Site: brandenburg
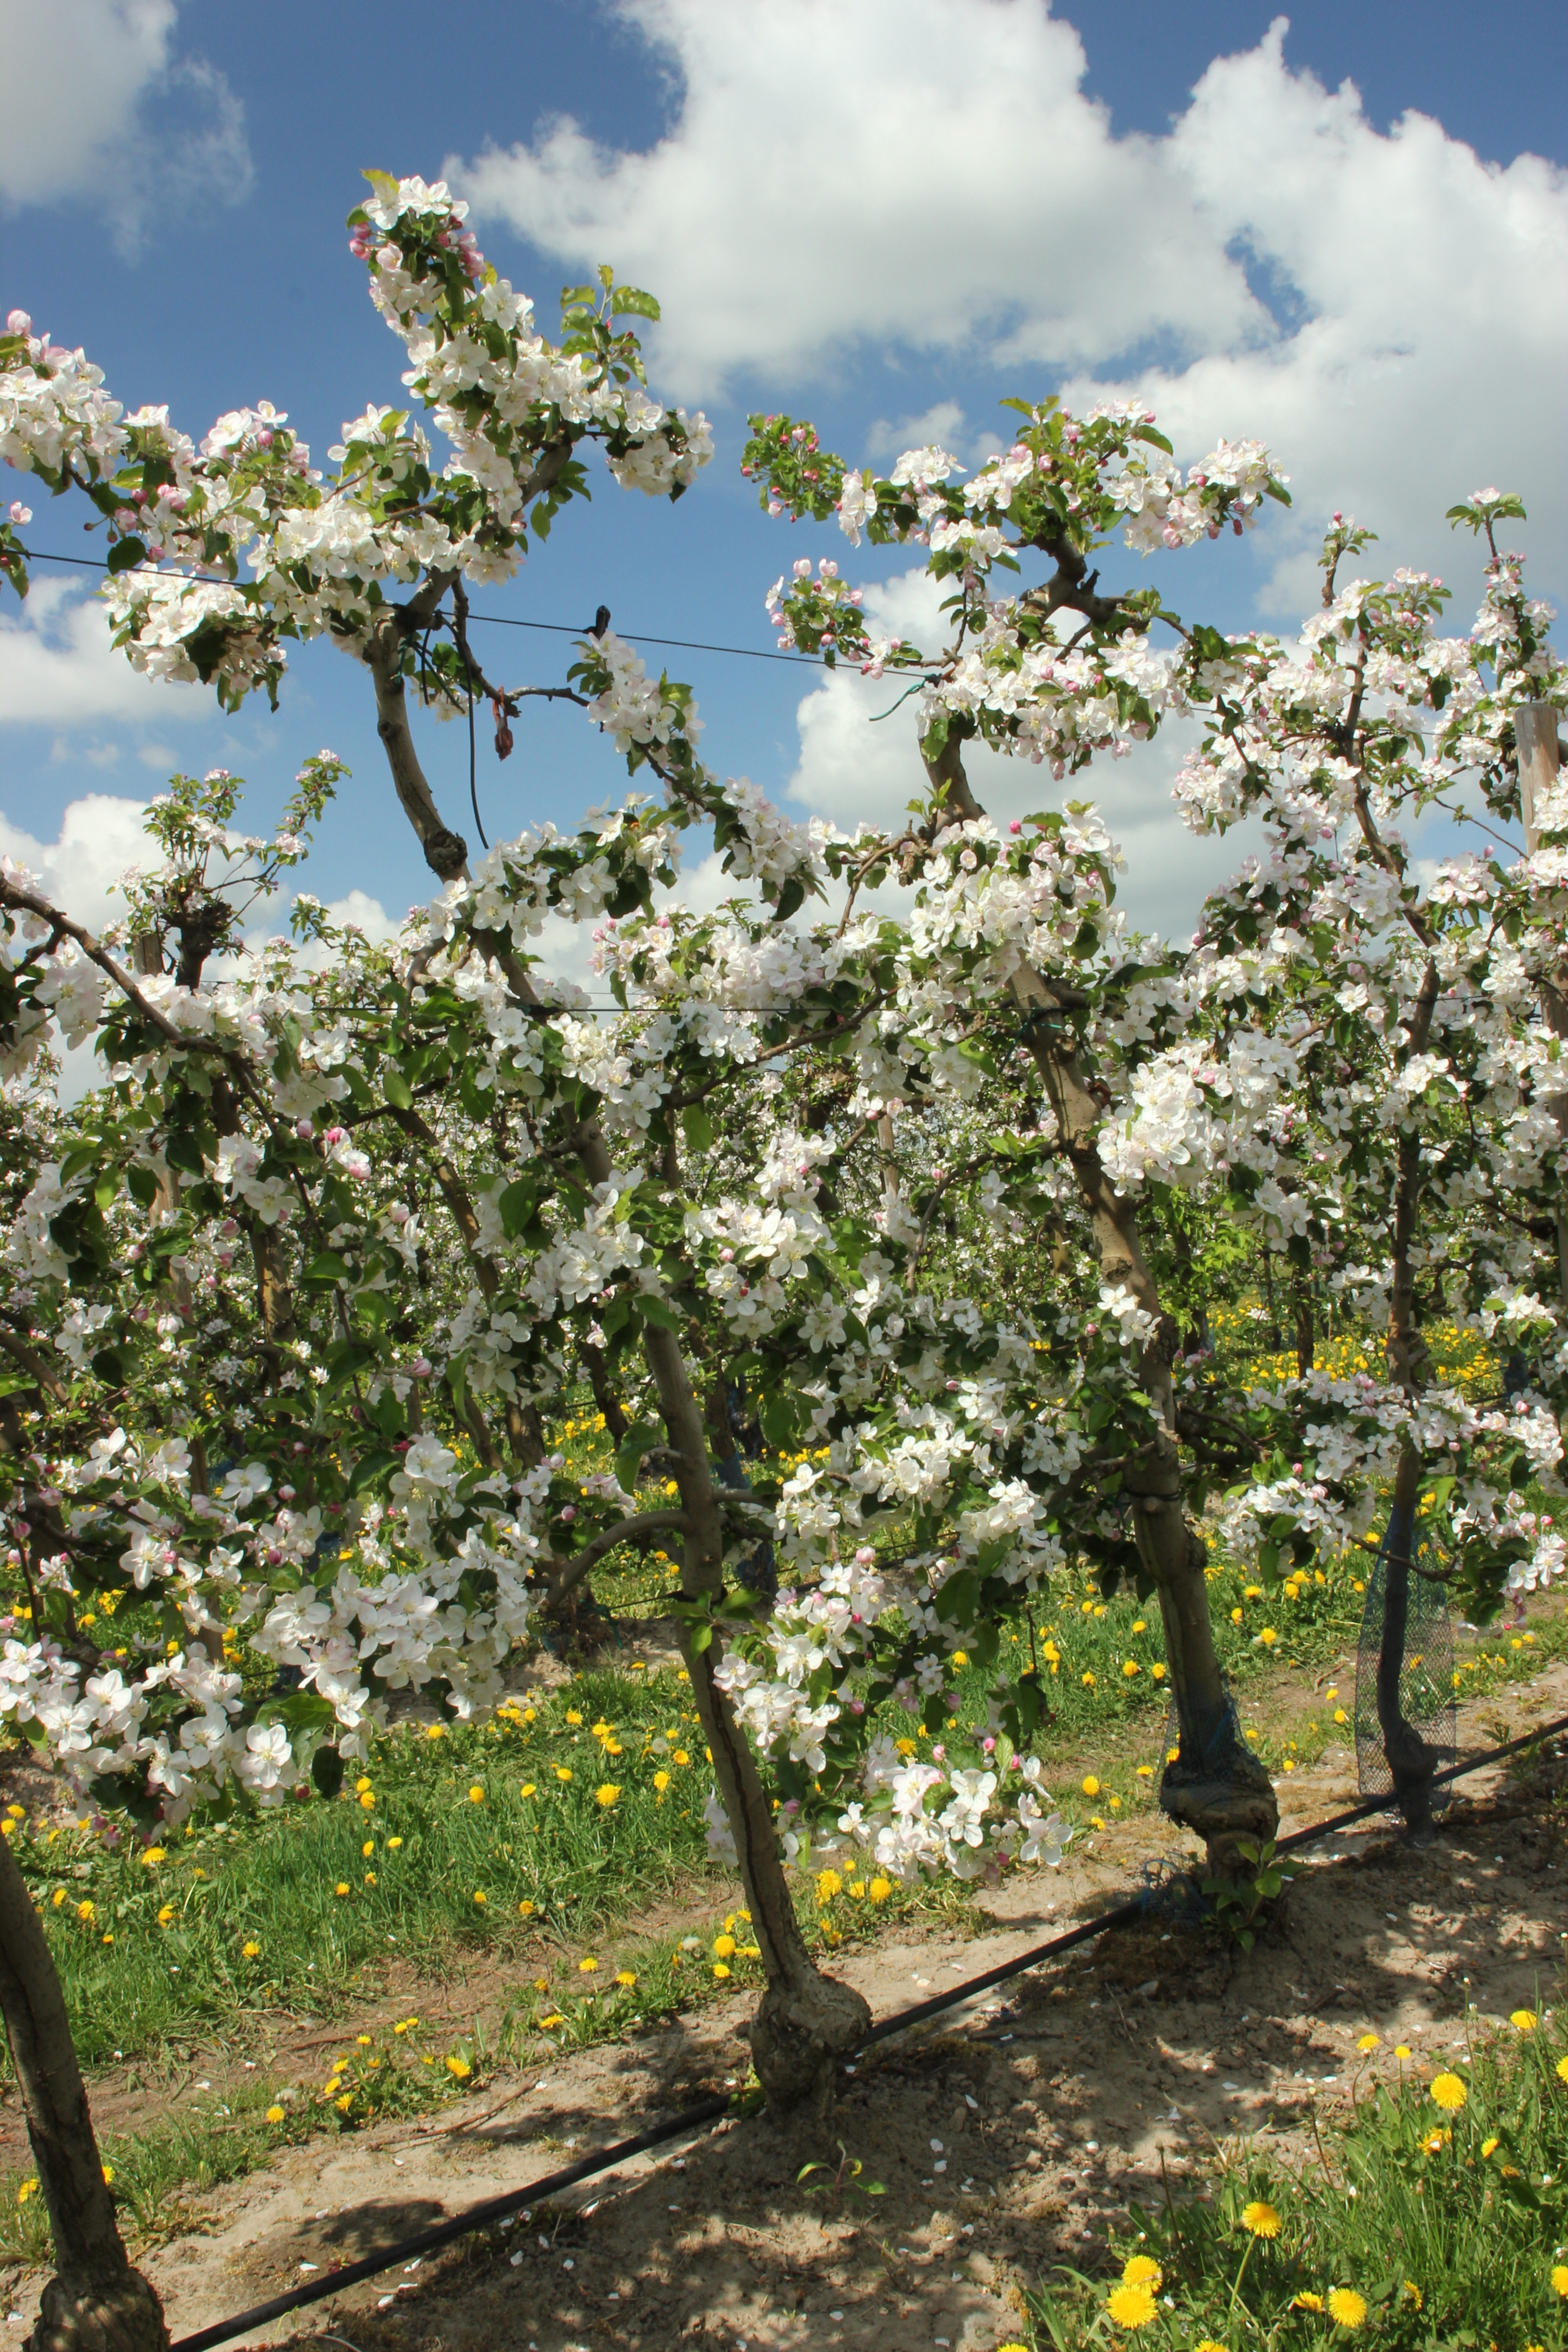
Growth stage (BBCH 65): Flowering